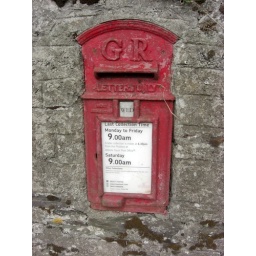
GR lamp box used as a wall box at Stoliford Toll-house near Modbury in the South Hams